Currency detector

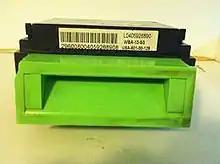
A typical US validator with a green bezel

Also known as validators or acceptors, paper currency detectors scan paper currency using optical and magnetic sensors. Upon validation, the validator will inform the vending machine controller (VMC) or other host device of a credit via a parallel or serial interface. Various interfaces exist for the host device, including a single-line pulse interface, a multi-line parallel interface, a multi-line binary interface, and serial interfaces such as ccTalk, SSP, and MDB. Wrinkled or creased notes can cause these machines to reject them.